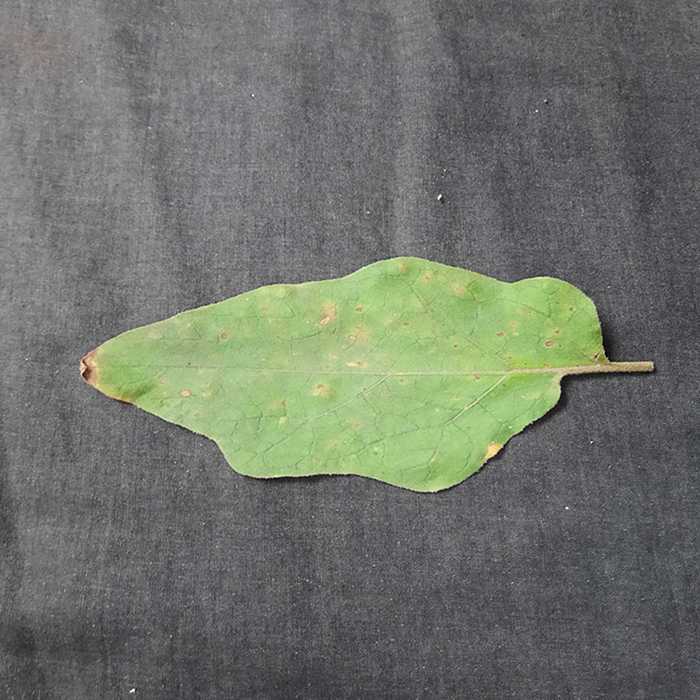
Plant: Eggplant
Label: Eggplant Cercopora leaf spot